Ghédalia Tazartès

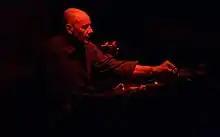
Tazartès in 2012

Tazartès was born into a Judaeo-Spanish family in the 10th arrondissement of Paris. He quickly ascended into a musical career, with musician David Fenech defining his music as "unclassifiable". He rarely performed in concerts and released few albums, but was still able to make a living from dance, theatre, and cinema.